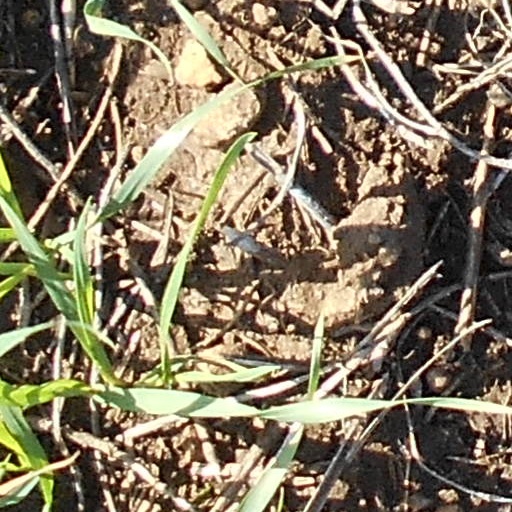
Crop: wheat